The First Bad Man

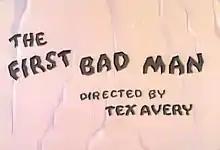
Title card

The First Bad Man is an American animated cartoon directed by Tex Avery, and features narration by singing cowboy Tex Ritter. It was released by MGM on September 30, 1955.